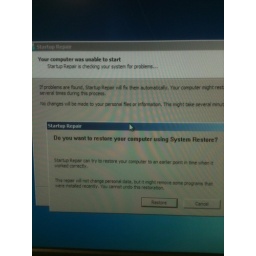
I was greeted to a BSOD on my office computer this morning. Followed by this.